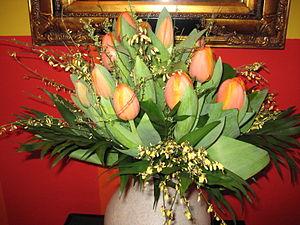
Tulipes